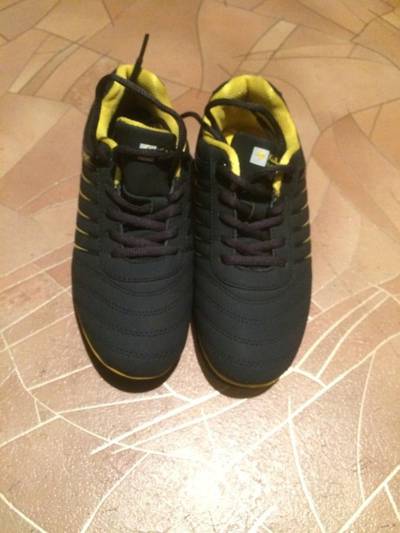
Waste category: shoes